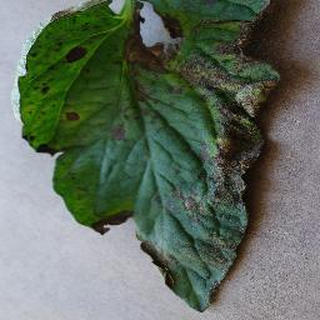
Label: tomato_early_blight